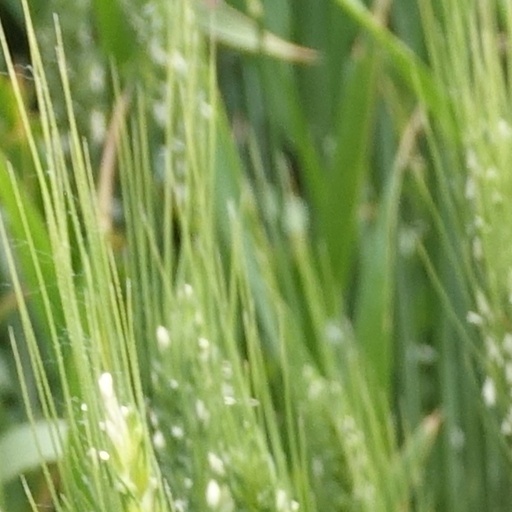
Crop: wheat